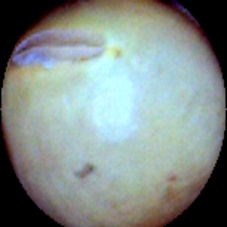
Label: Intact